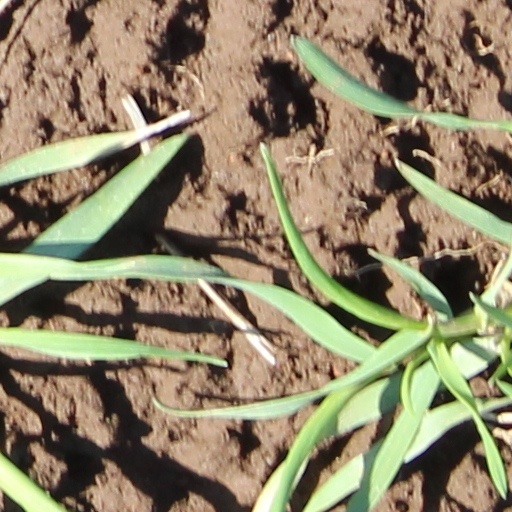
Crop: wheat